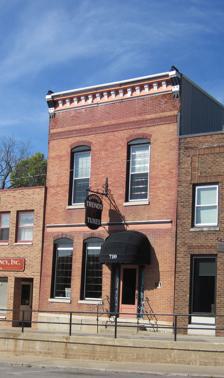
Building: W.R.C. Hall
Country: United States of America
Year built: 1898
United States historic place W.R.C. Hall U.S. National Register of Historic Places U.S. Historic district Contributing property Show map of Iowa Show map of the United States Location 710 Washington Ave. Iowa Falls, Iowa Coordinates 42°31′11″N 93°15′57″W / 42.51972°N 93.26583°W / 42.51972; -93.26583 Built 1898 Architectural style Late Victorian Part of Washington Avenue Commercial Historic District ( ID12000889 ) MPS Iowa Falls MPS NRHP reference No. 93000963 Added to NRHP October 1, 1993 The W.R.C. Hall is a historic building located in Iowa Falls, Iowa , United States. Built in 1898, the building has segmented arched windows and a bracketed metal cornice , which are features of the Italianate style. W.R.C. stands for the Woman's Relief Corps , which was created to serve the needs of American Civil War veterans, widows and orphans. The local group was organized as the Payne Post #48 in 1886. They organized such events as Easter programs, entertainment, oyster suppers, flower sales, and they cared for veteran's graves. As their numbers declined the W.R.C. deeded the building to the American Legion , who eventually deeded it to the city of Iowa Falls. They sold it to a local person and it has been used as a commercial building. It is now used as an apartment building. The building was individually listed on the National Register of Historic Places in 1993. It was included as a contributing property in the Washington Avenue Commercial Historic District in 2012. References